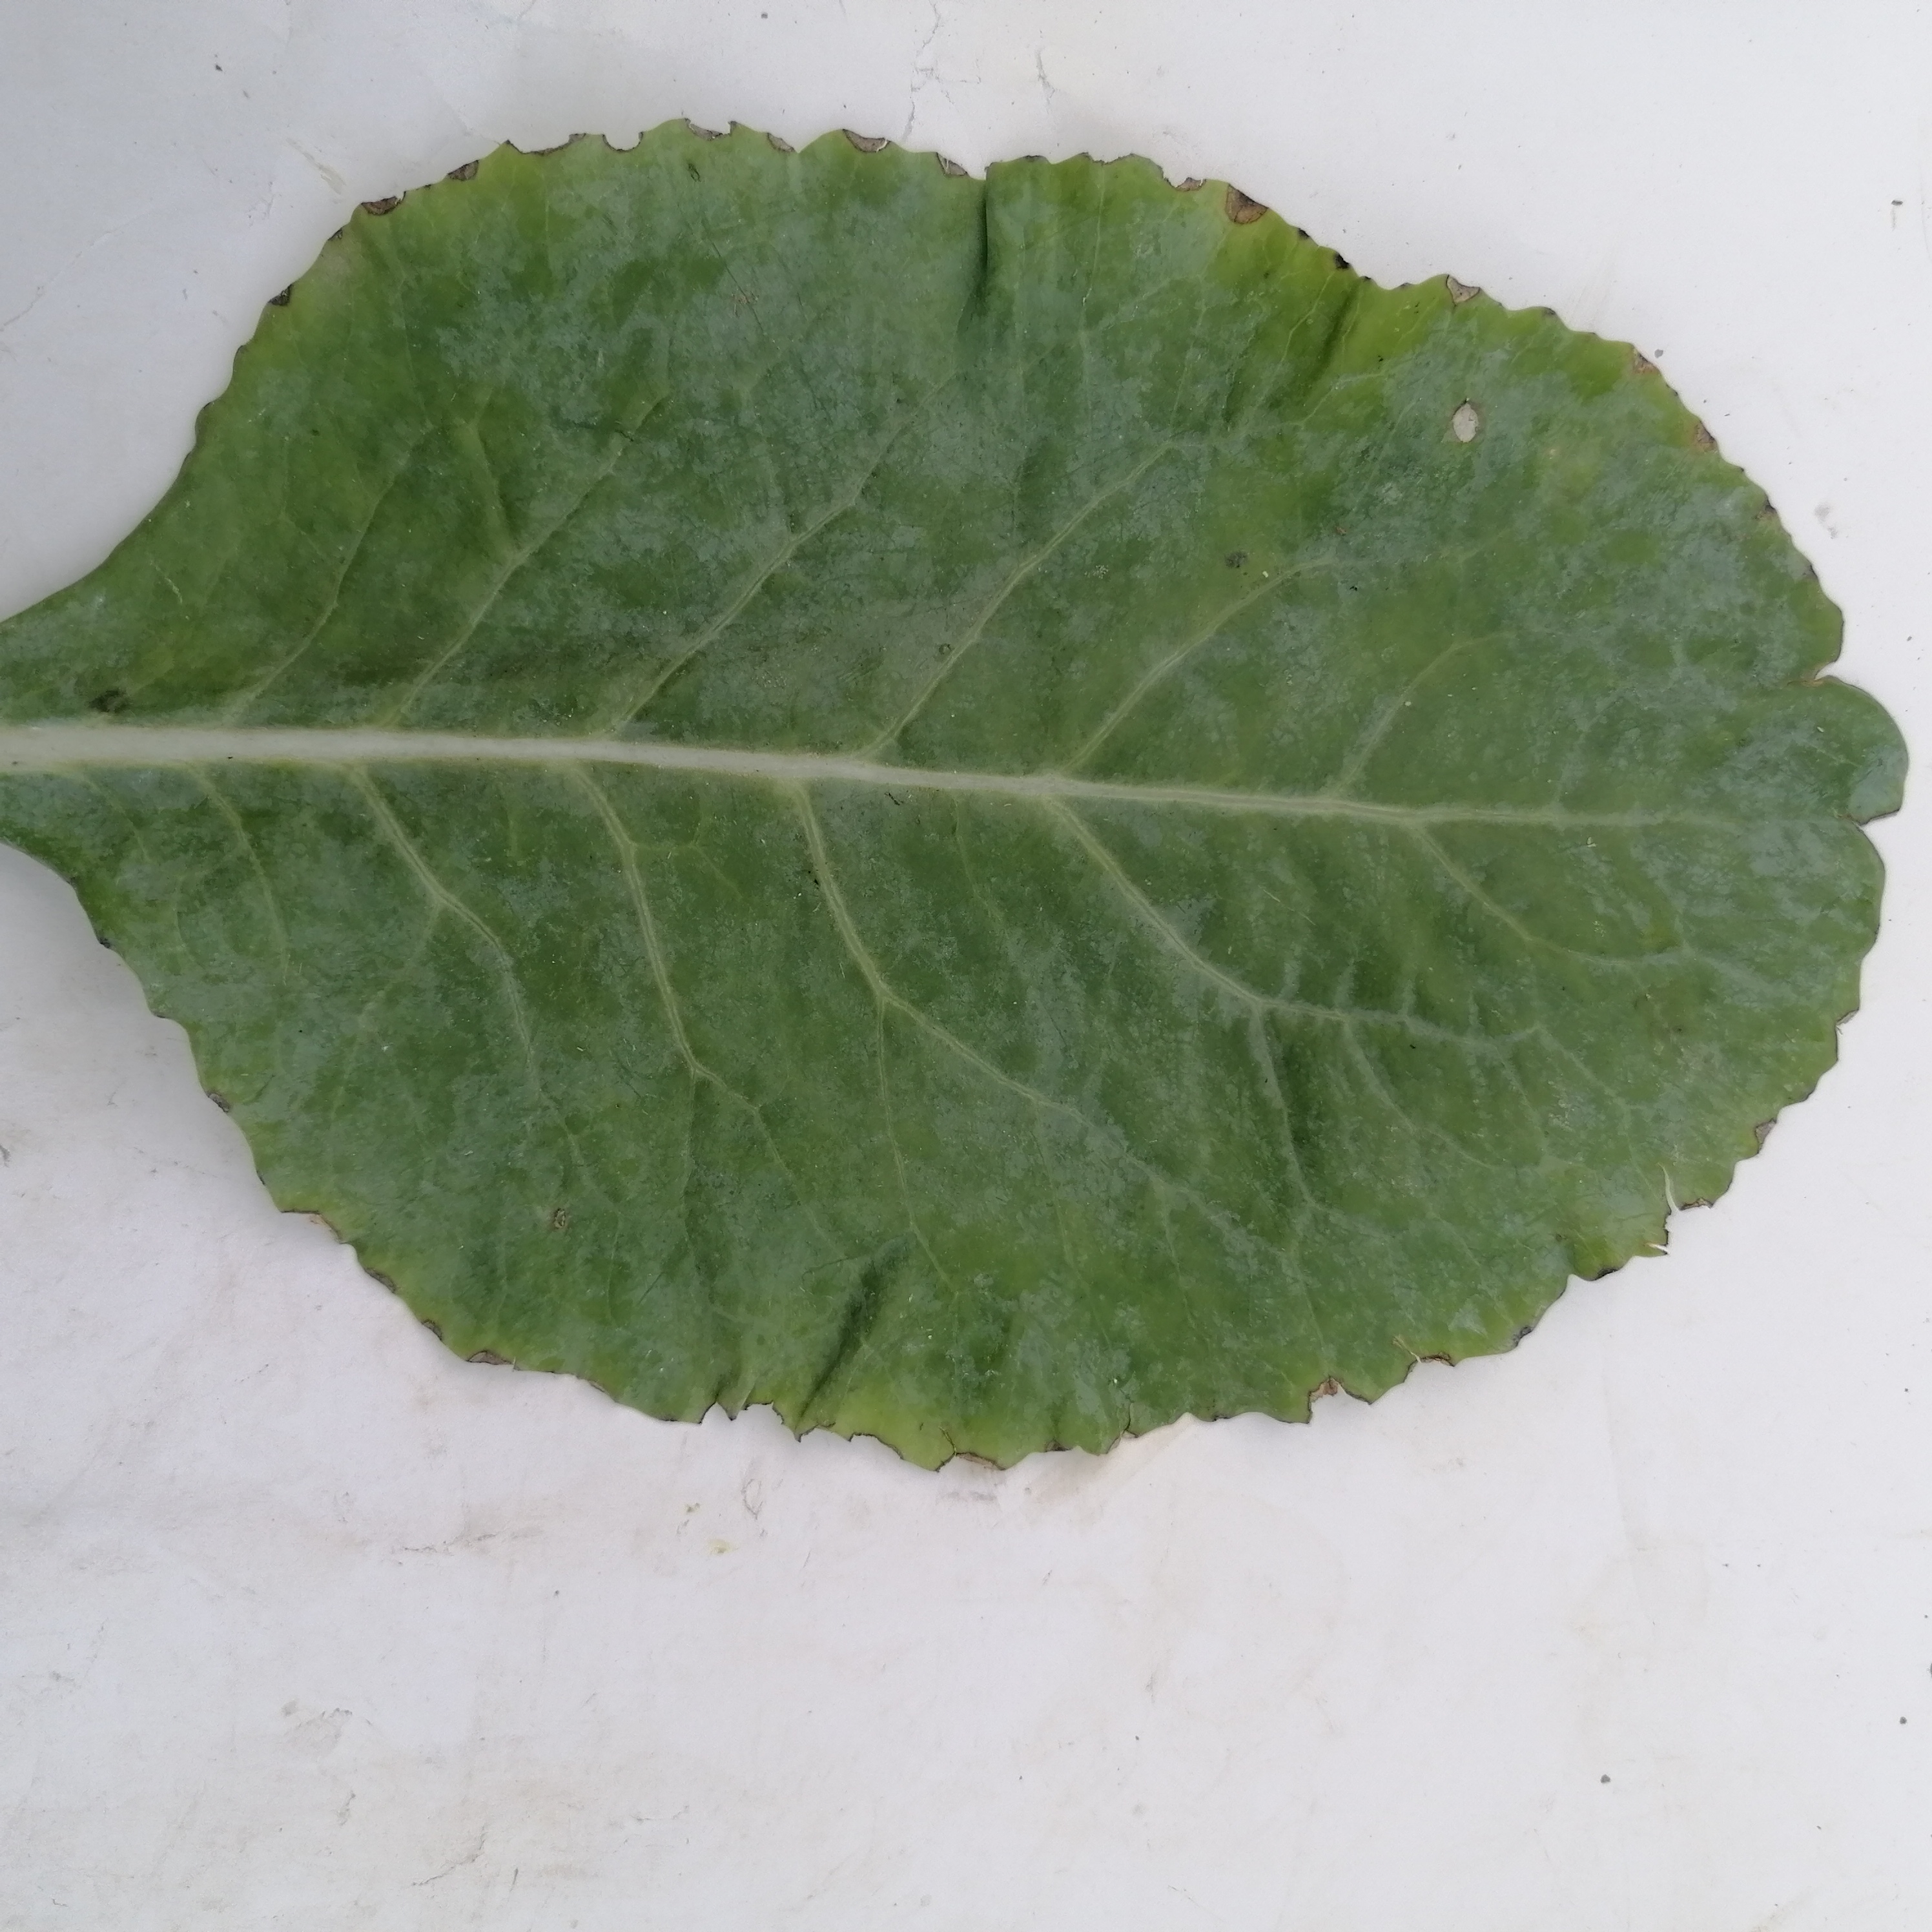
Label: Healthy